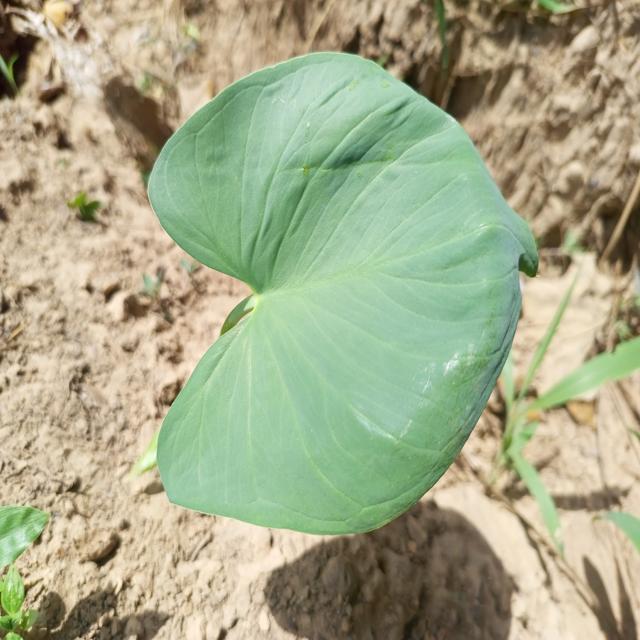
Label: Healthy